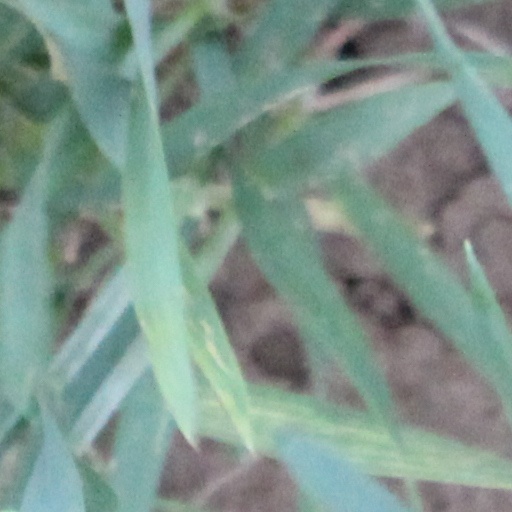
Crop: wheat